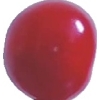
Label: cherry_sour